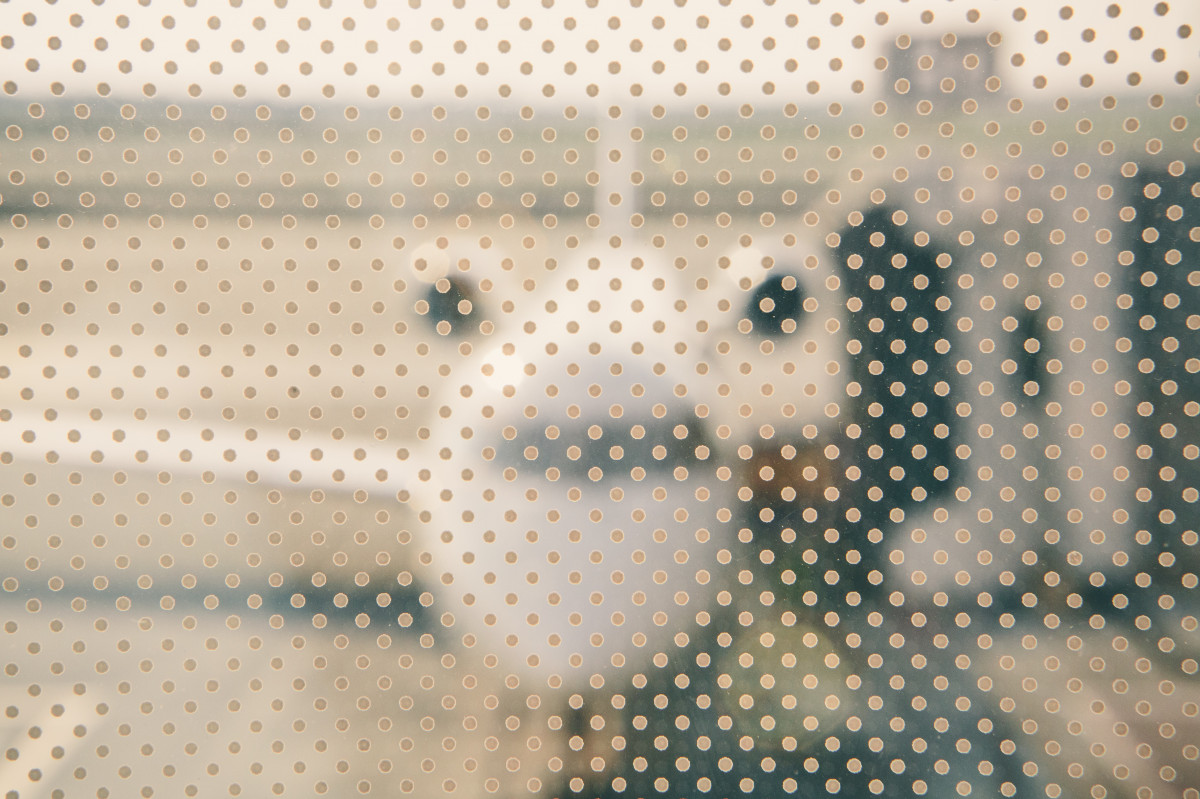
Tags: line, material, circle, tablecloth, textile, art, design, net, mesh, shape